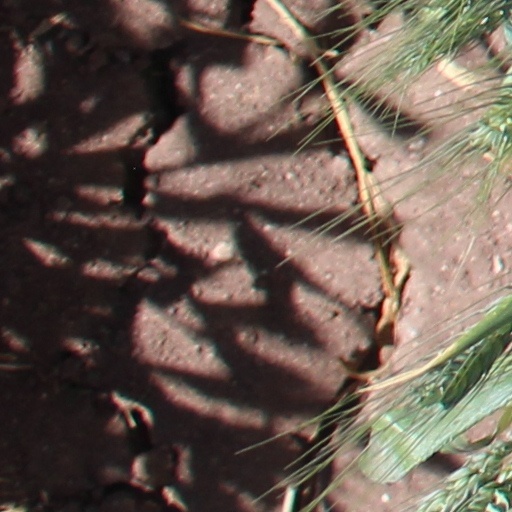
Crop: wheat